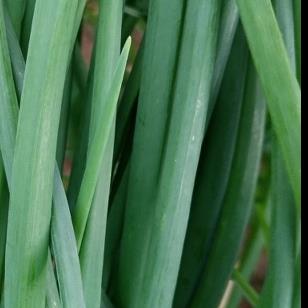
Crop: Onion
Condition: healthy-leaf